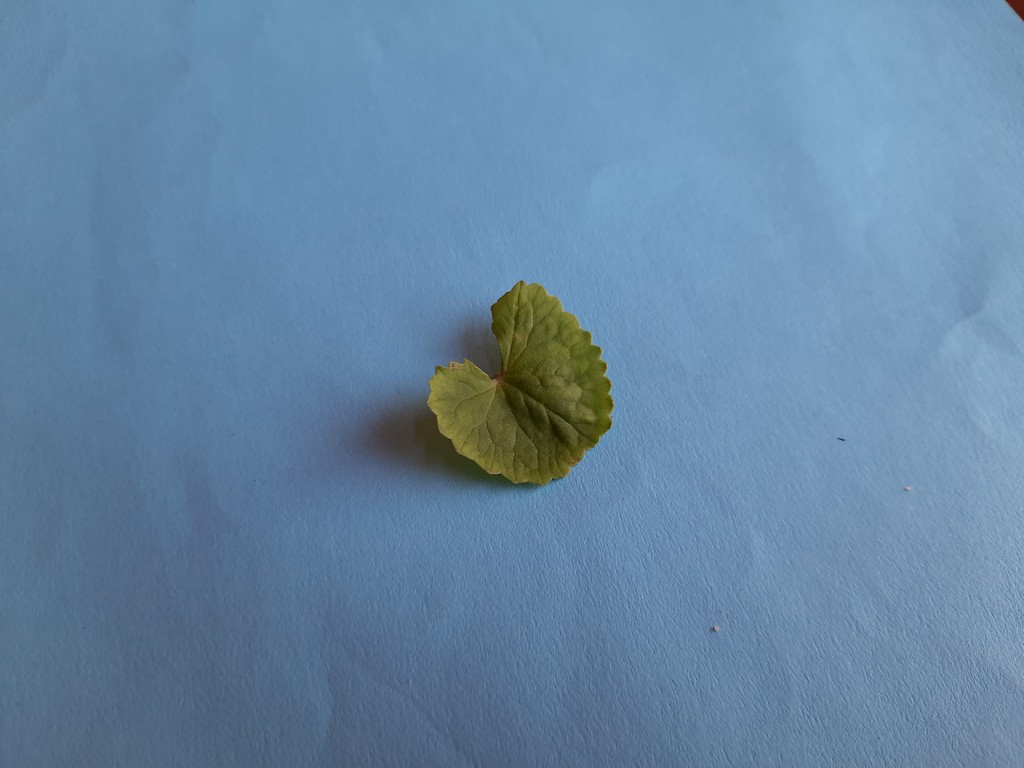
Label: Healthy